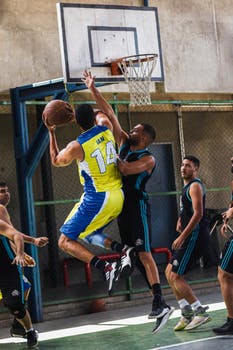
Label: No Watermark